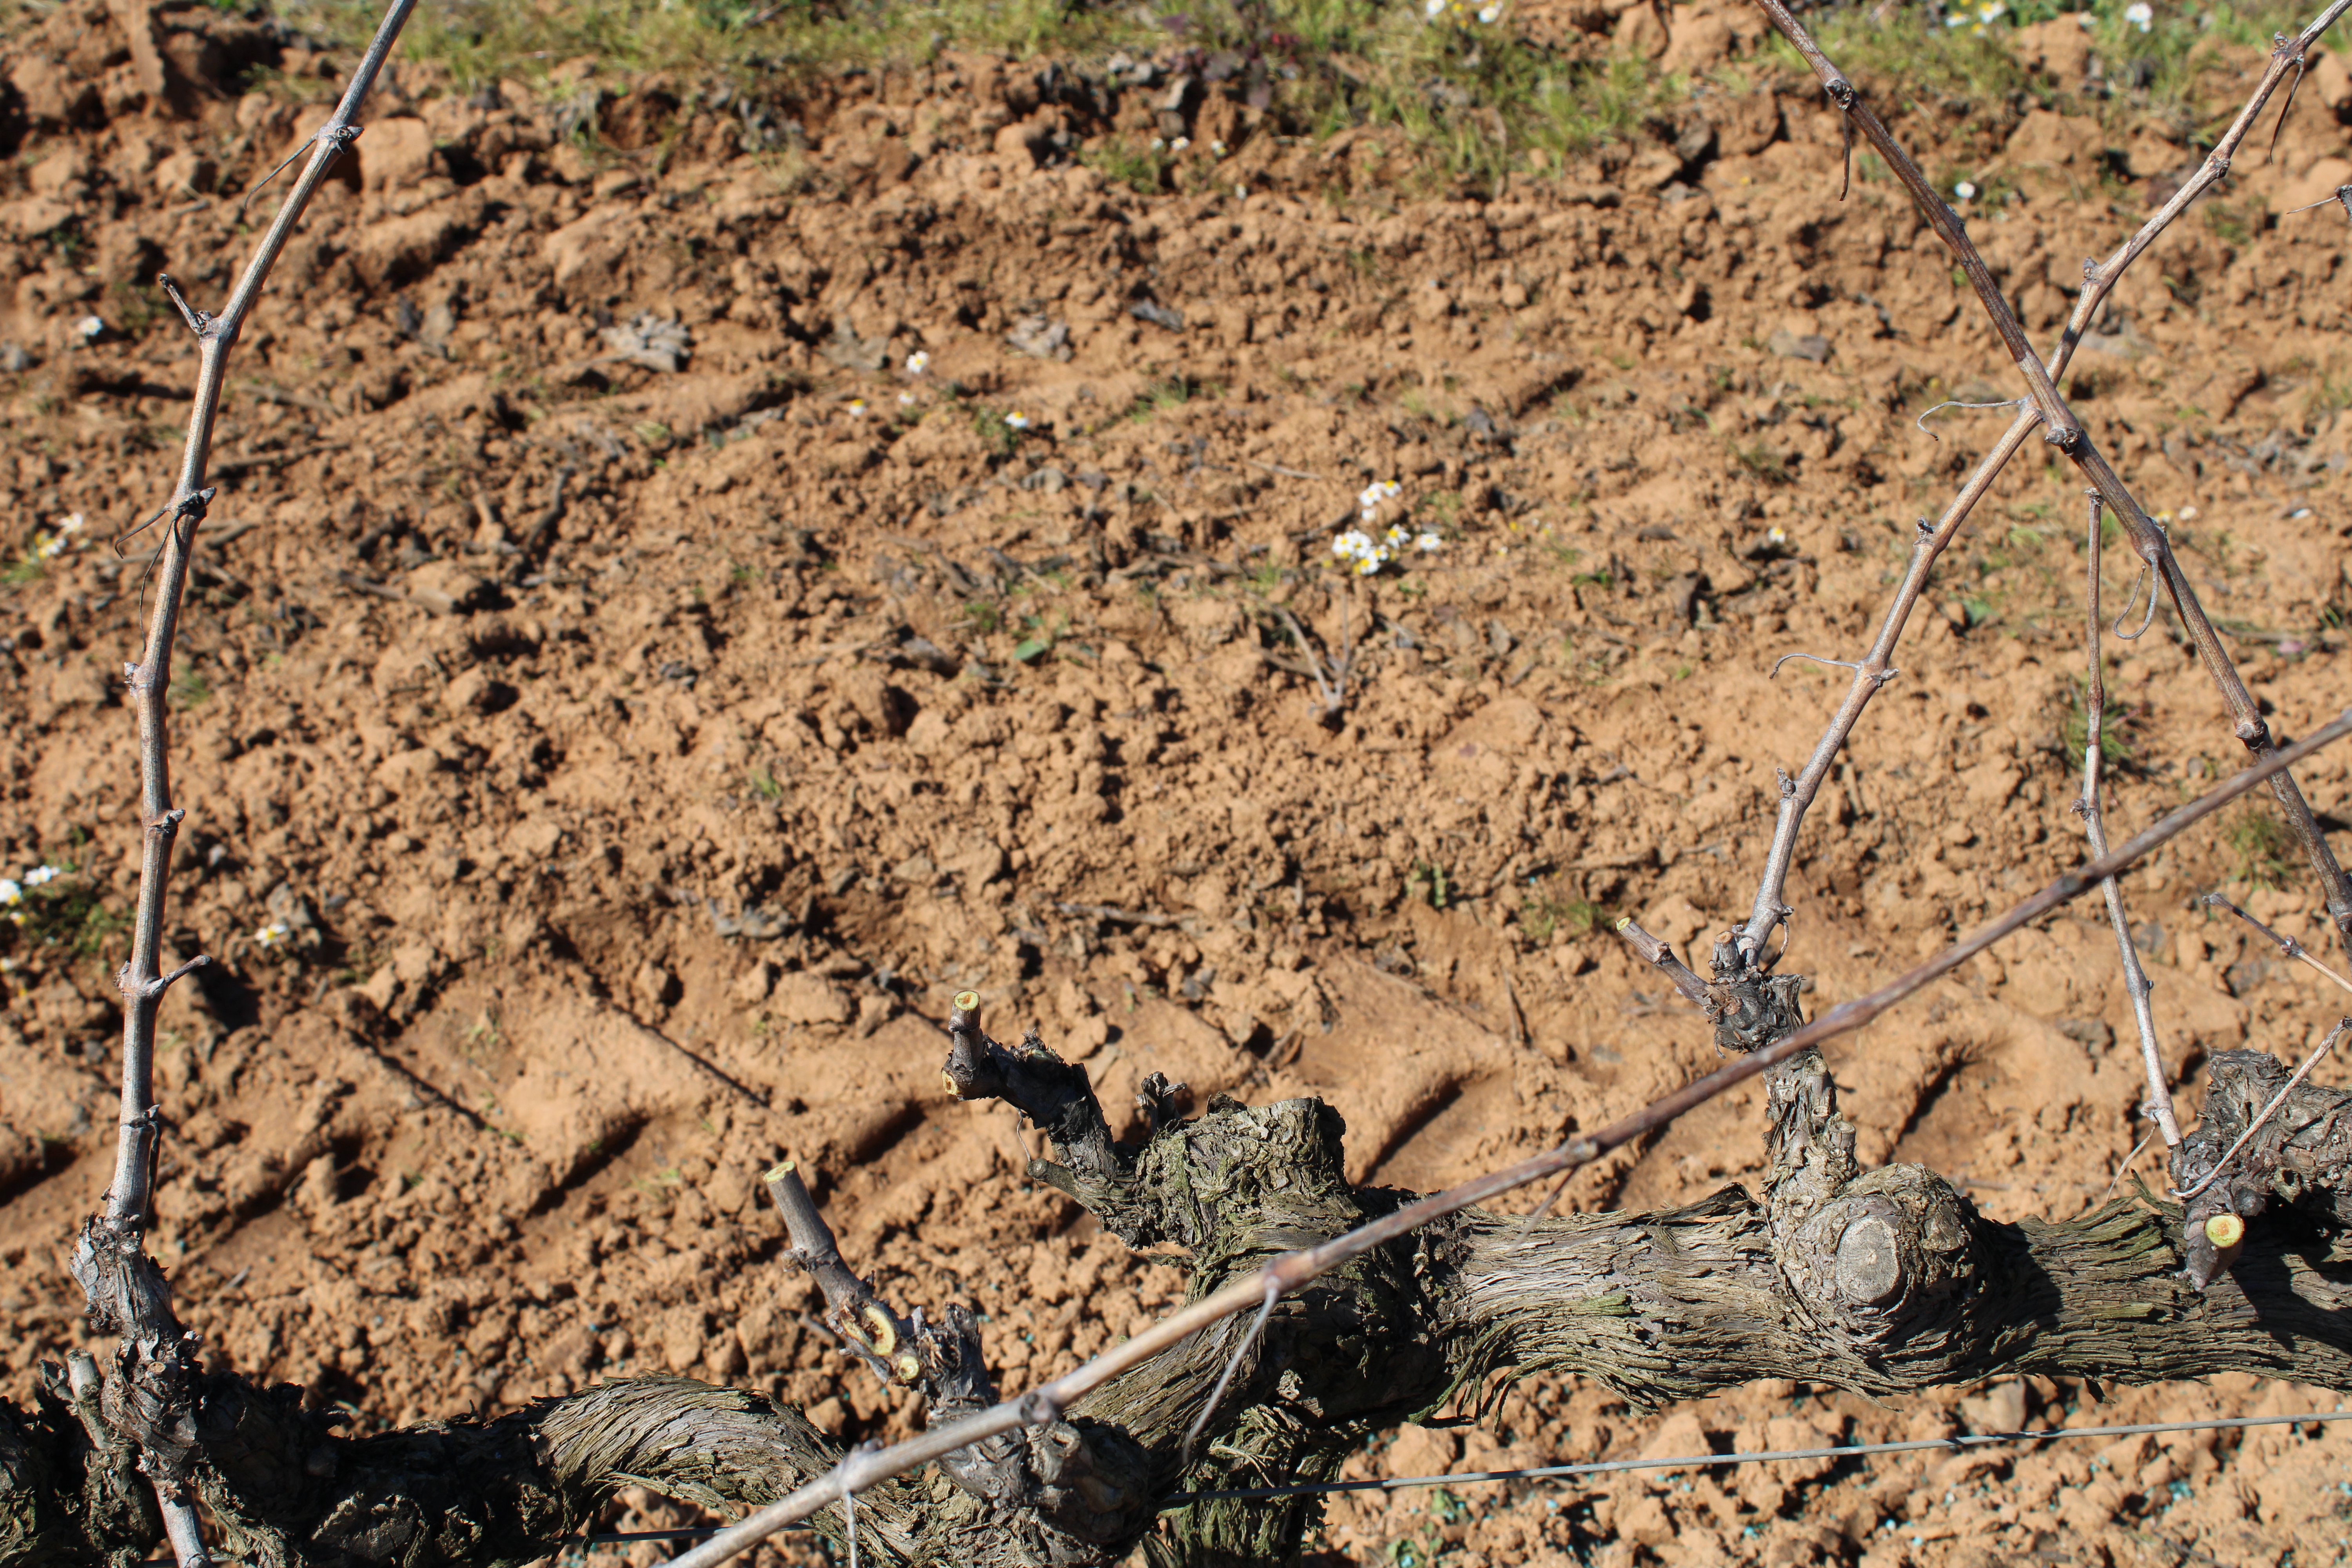
Unpruned shoots: 3
Pruned shoots: 4
Trunks: 2